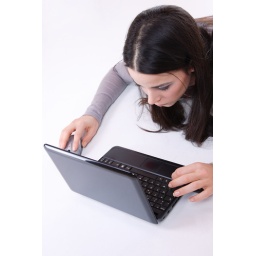
Woman with a laptop over a white background